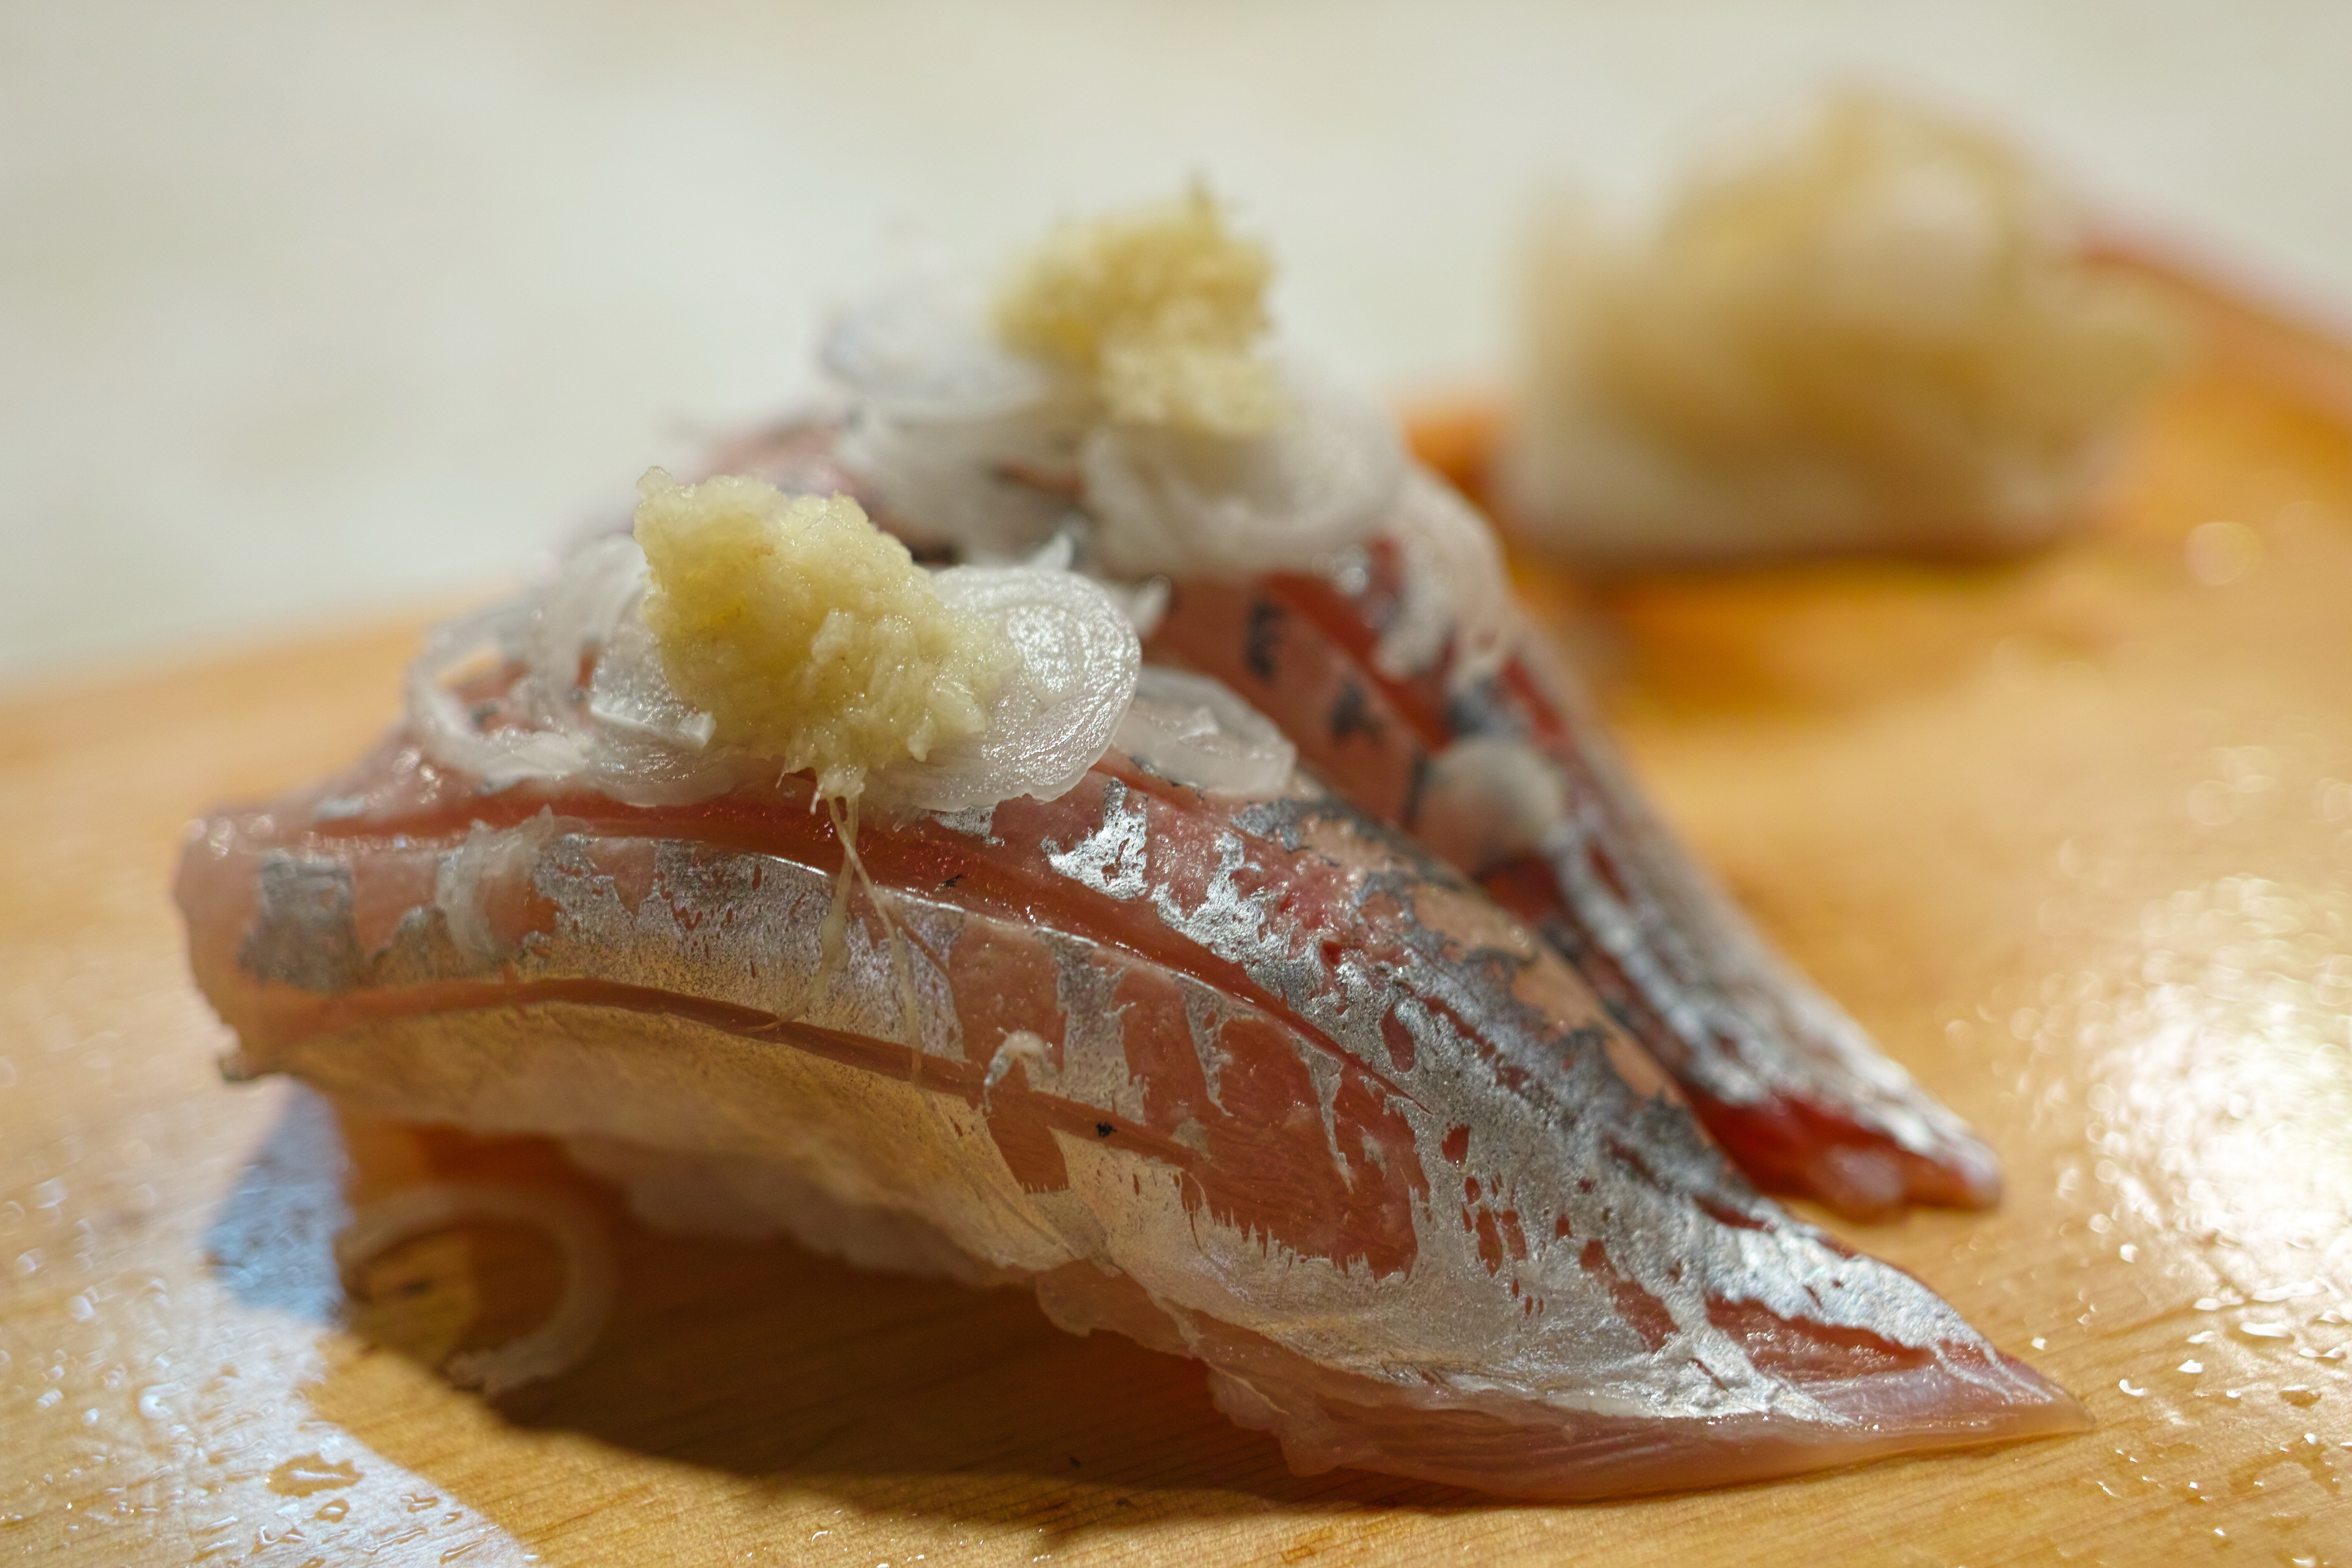
restaurant, dish, food, produce, fish, meat, cuisine, asian food, sushi, japanese food, japan food